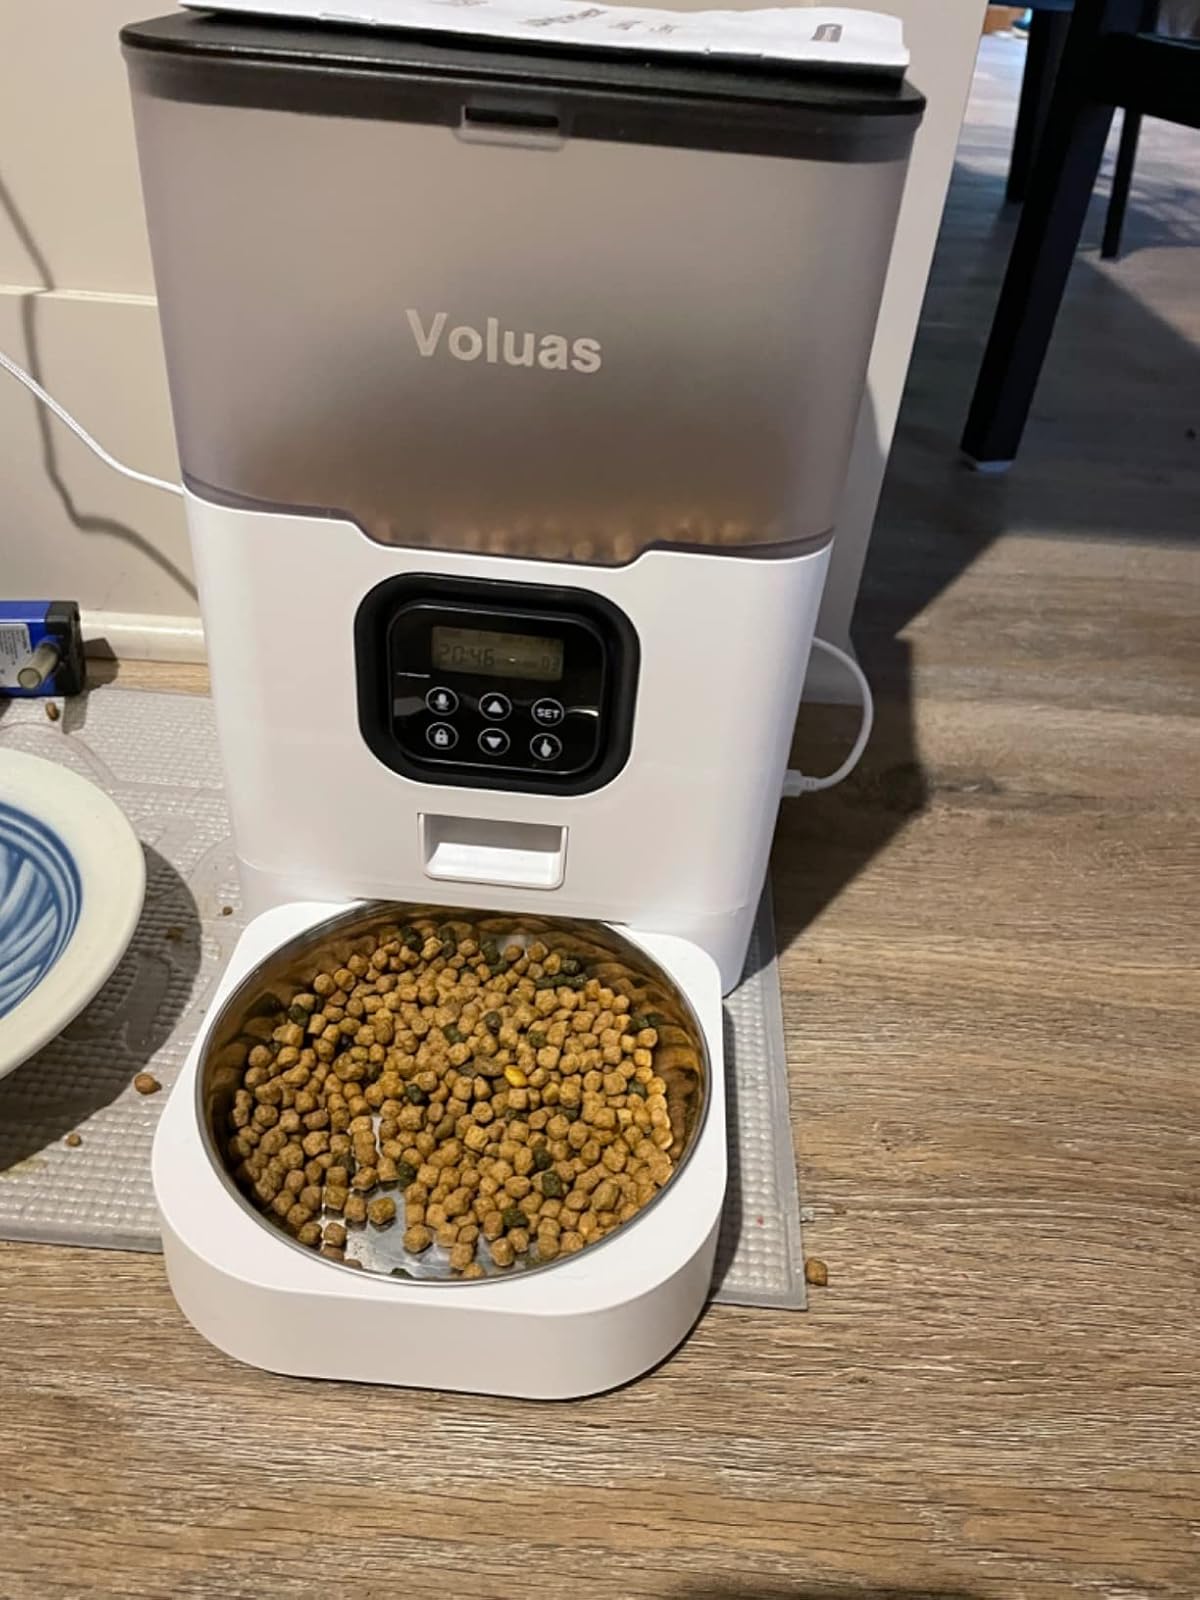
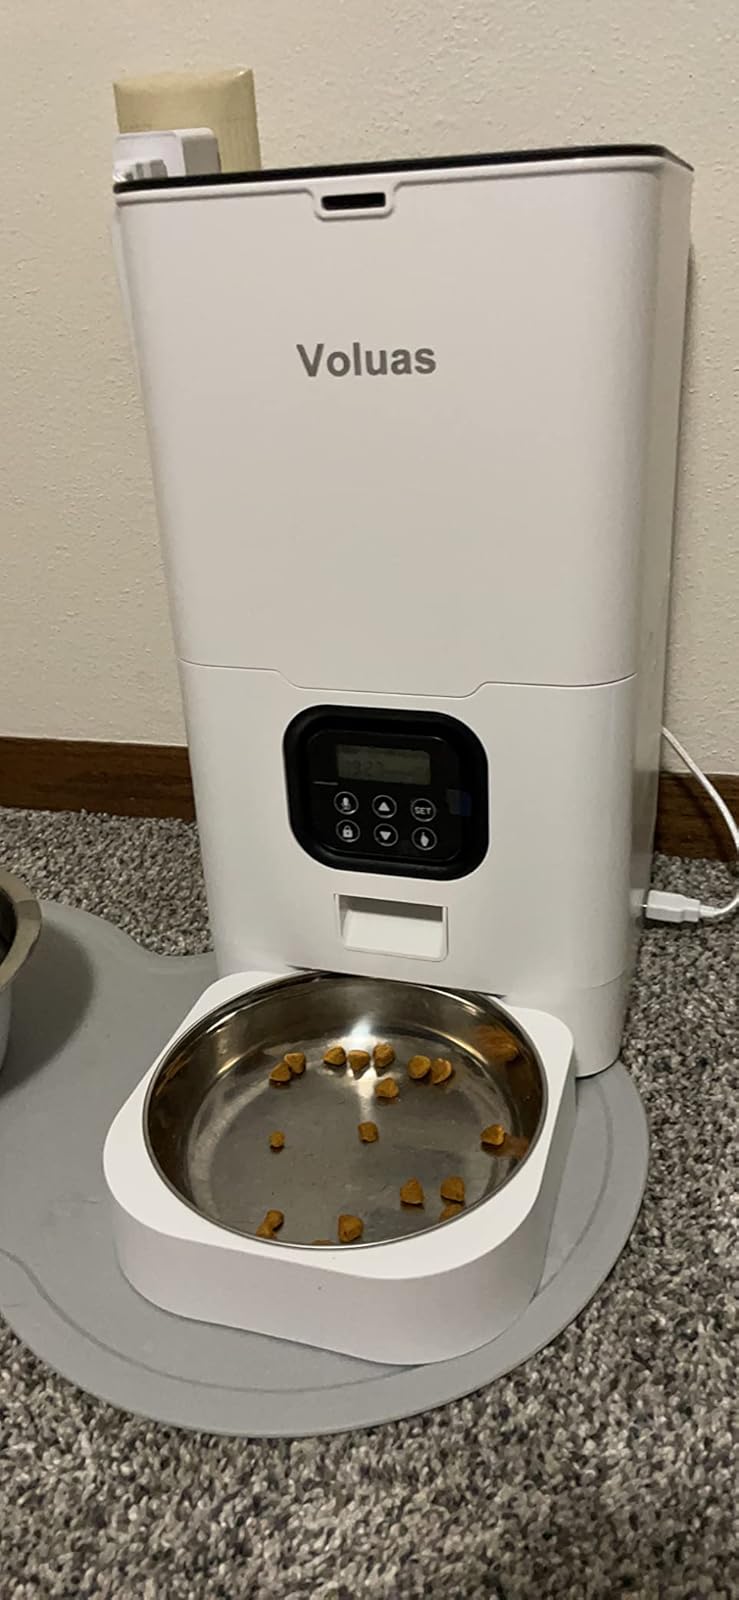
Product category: items_feeder
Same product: no